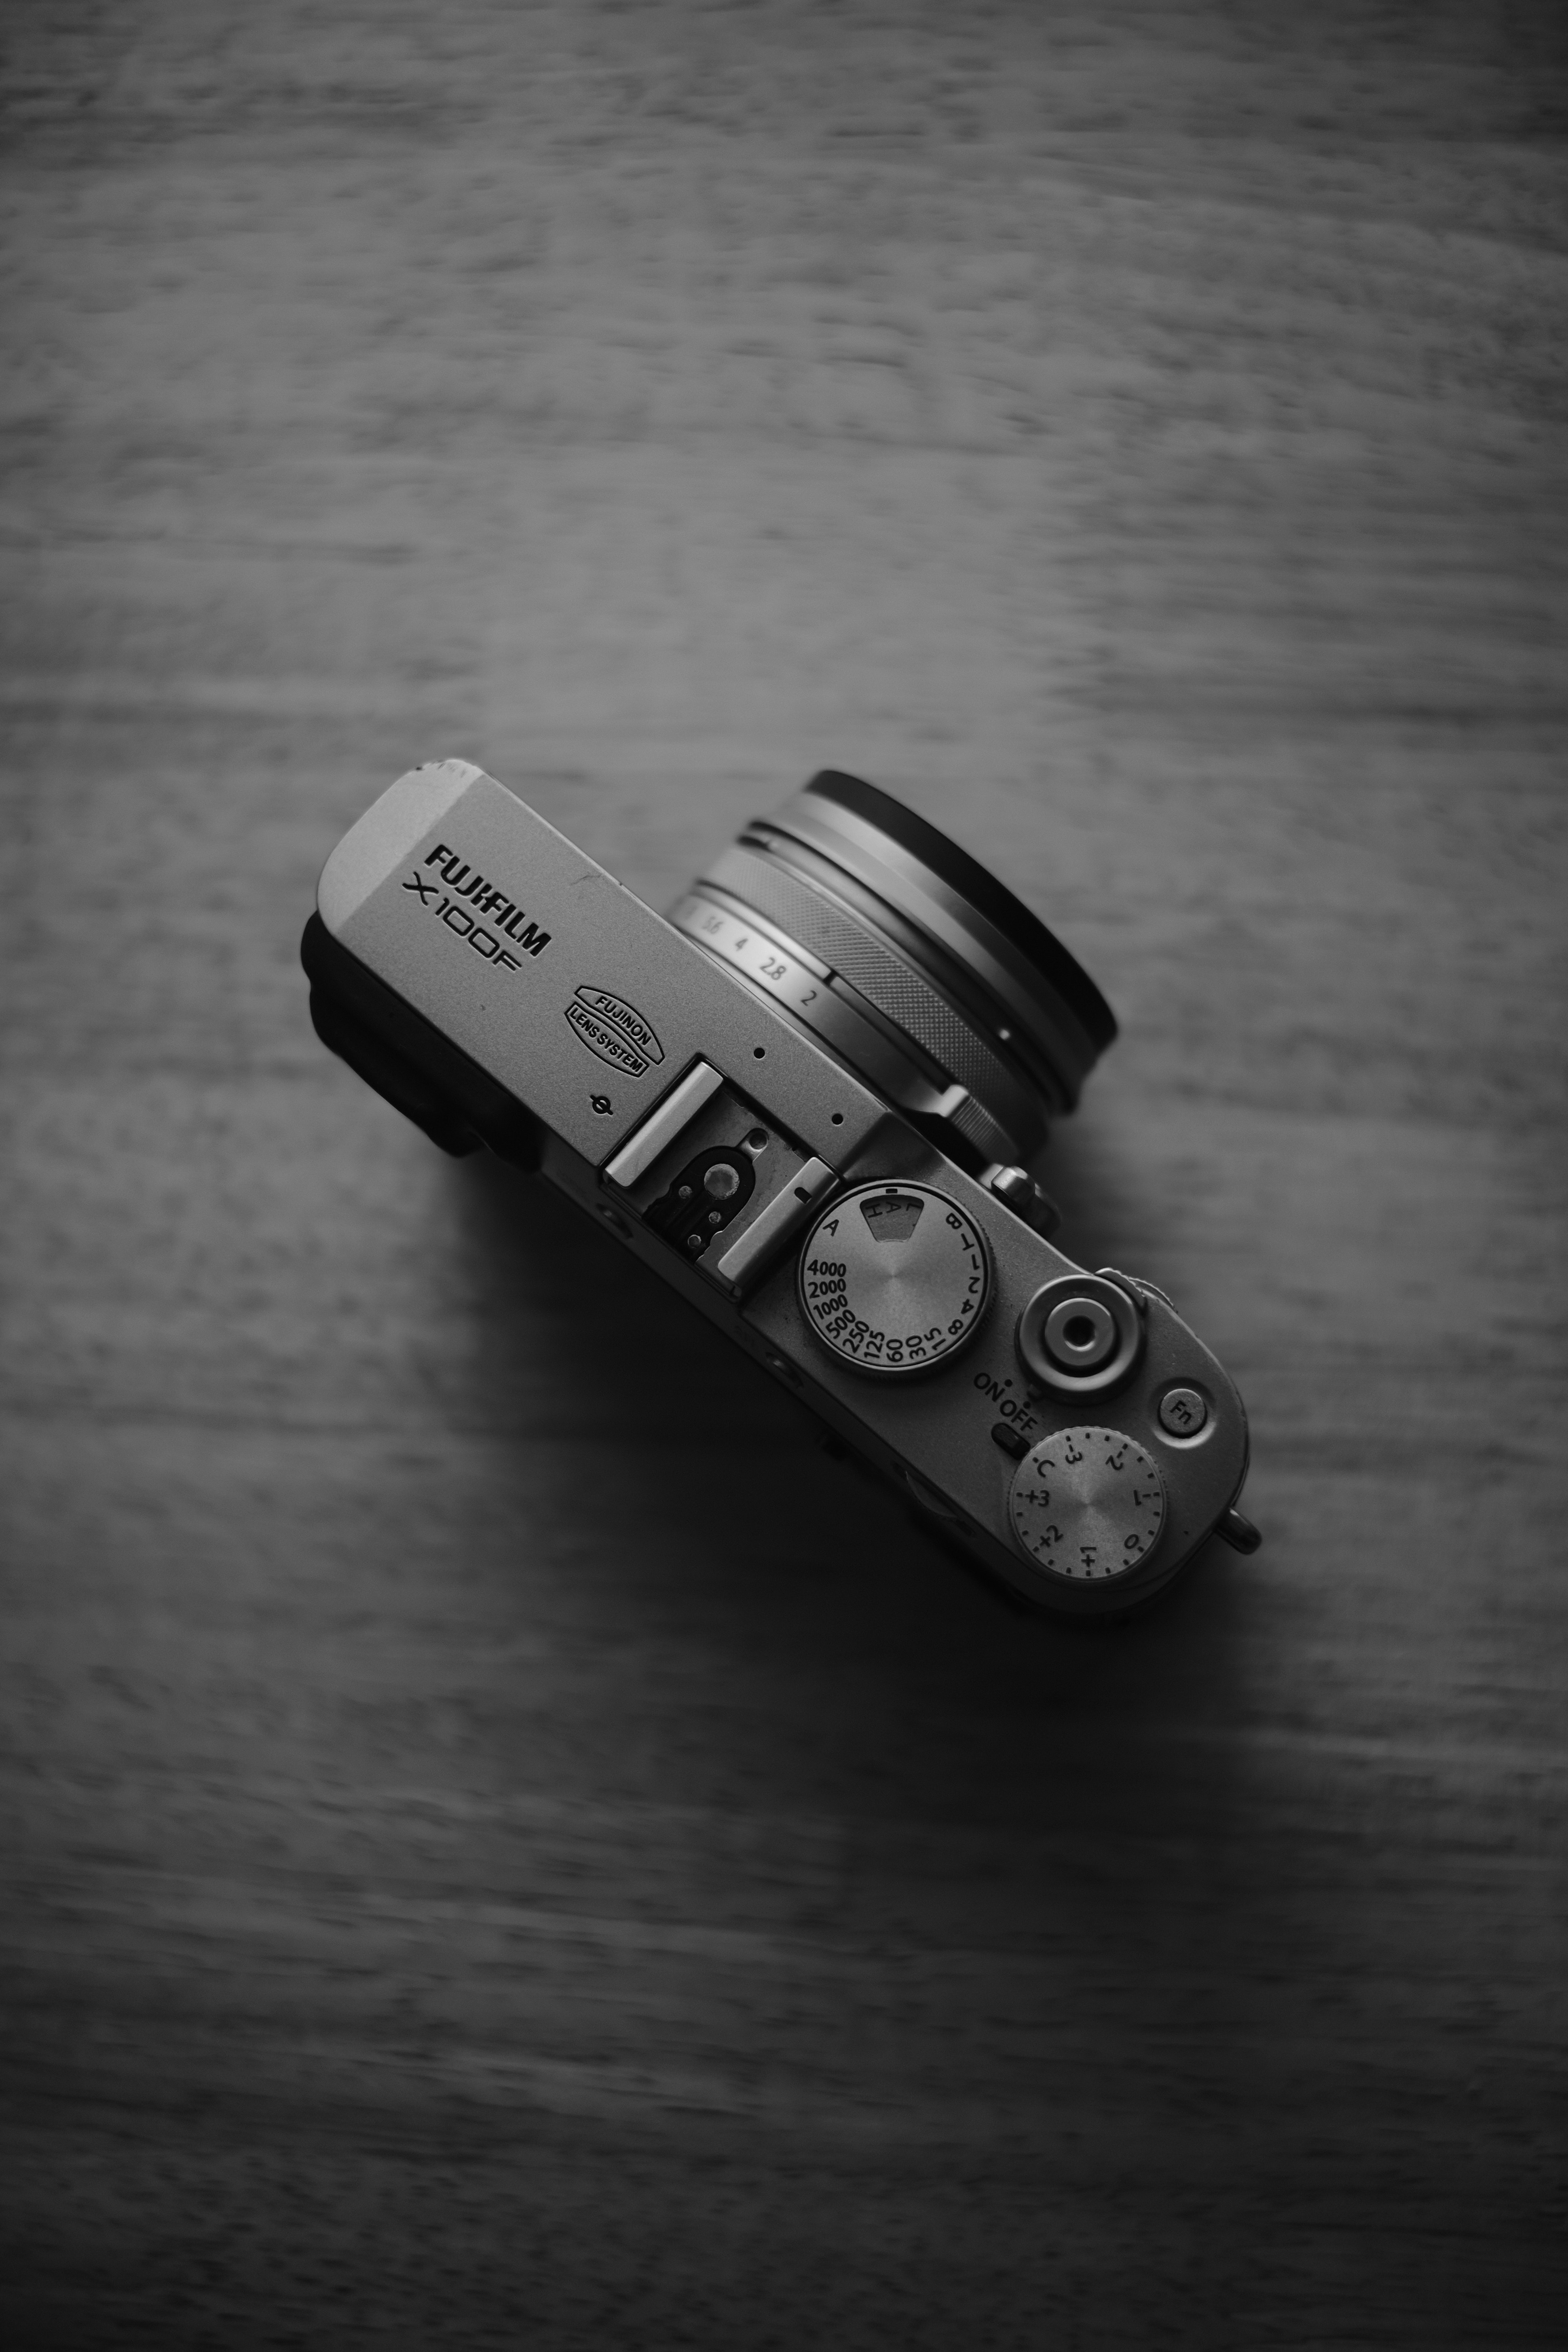
photo, camera lens, camera accessory, flash photography, automotive tire, lens, camera, font, cameras optics, monochrome photography, automotive lighting, wood, flooring, cylinder, monochrome, metal, fashion accessory, plastic, still life photography, macro photography, shadow, glass, darkness, still life, auto part